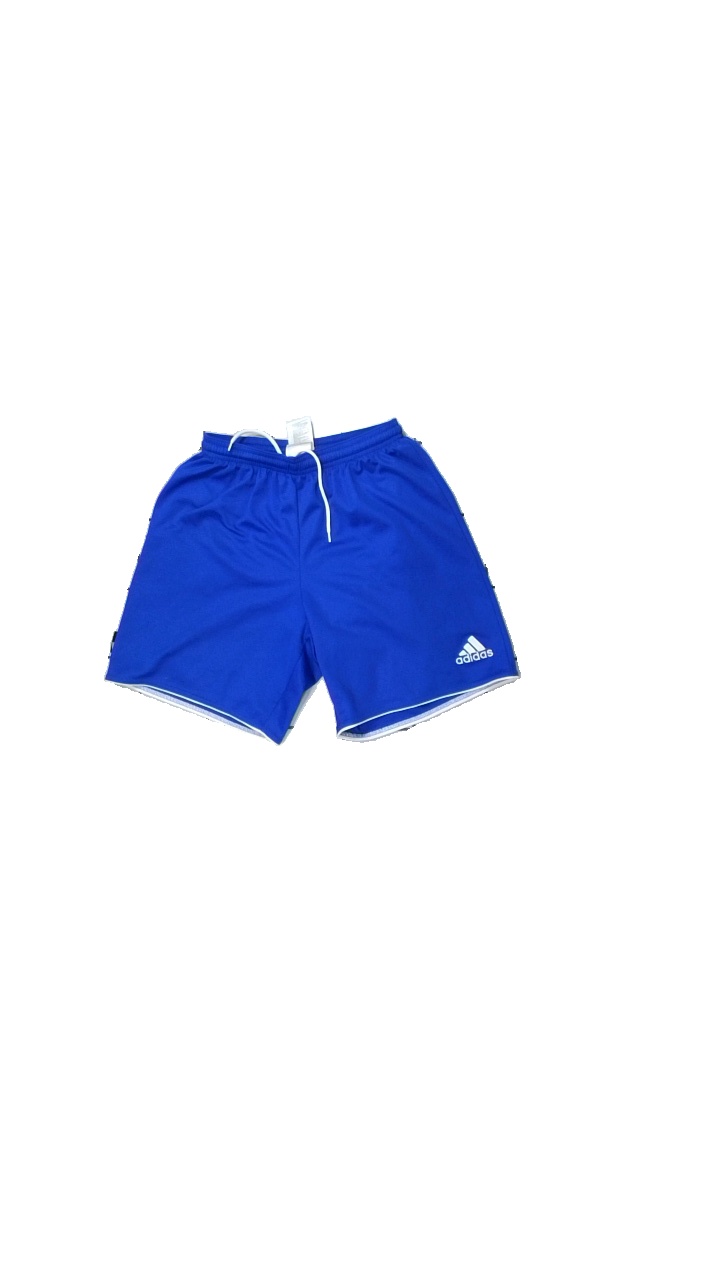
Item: Shorts (Men)
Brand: Adidas
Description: tränings shorts
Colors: Blue, White
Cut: Regular
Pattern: Logo print
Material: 100% polyester
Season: All
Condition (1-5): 3
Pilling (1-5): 3
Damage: lösa trådar
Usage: Export
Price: <50